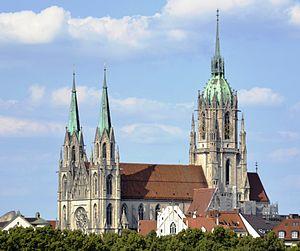
L'Église Saint-Paul de Munich est une grande église catholique située dans le quartier Ludwigsvorstadt-Isarvorstadt de Munich, en Bavière. Elle a été construite en 1892–1906, conçue par l'architecte autrichien Georg von Hauberrisser en style néo-gothique, au nord de la Theresienwiese.